Cockpit-in-Court

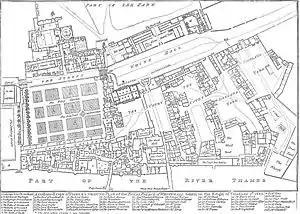
A retrospective plan of Whitehall Palace as it was in 1680, by Fisher. The Cockpit is the octagonal building near the top left corner. The Banqueting House is just to the left of the centre. Whitehall follows the line of the road marked "White Hall" from the right and continues through the west side of the Privy Garden. North is at the top.

In 1680, it was occupied by Christopher Monck, 2nd Duke of Albemarle in his official capacity as Master of the Great Wardrobe, and later by Ralph, 1st Duke of Montagu in the same capacity.